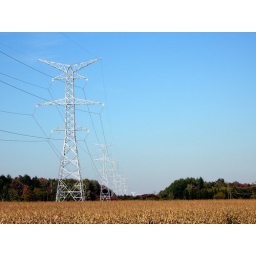
There is a twisted, rusty tower on the ground, difficult to see, probably left over from the ice storm